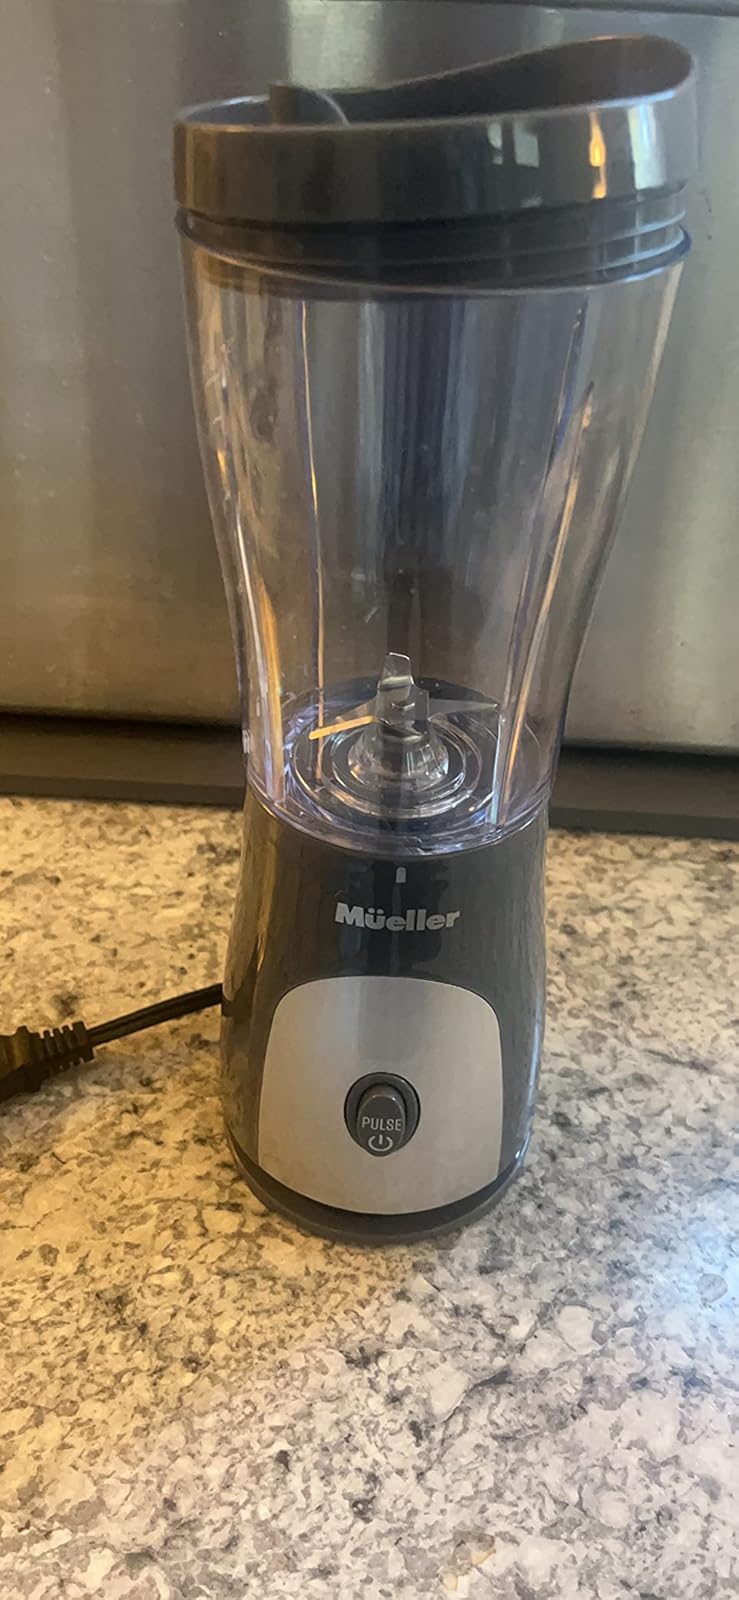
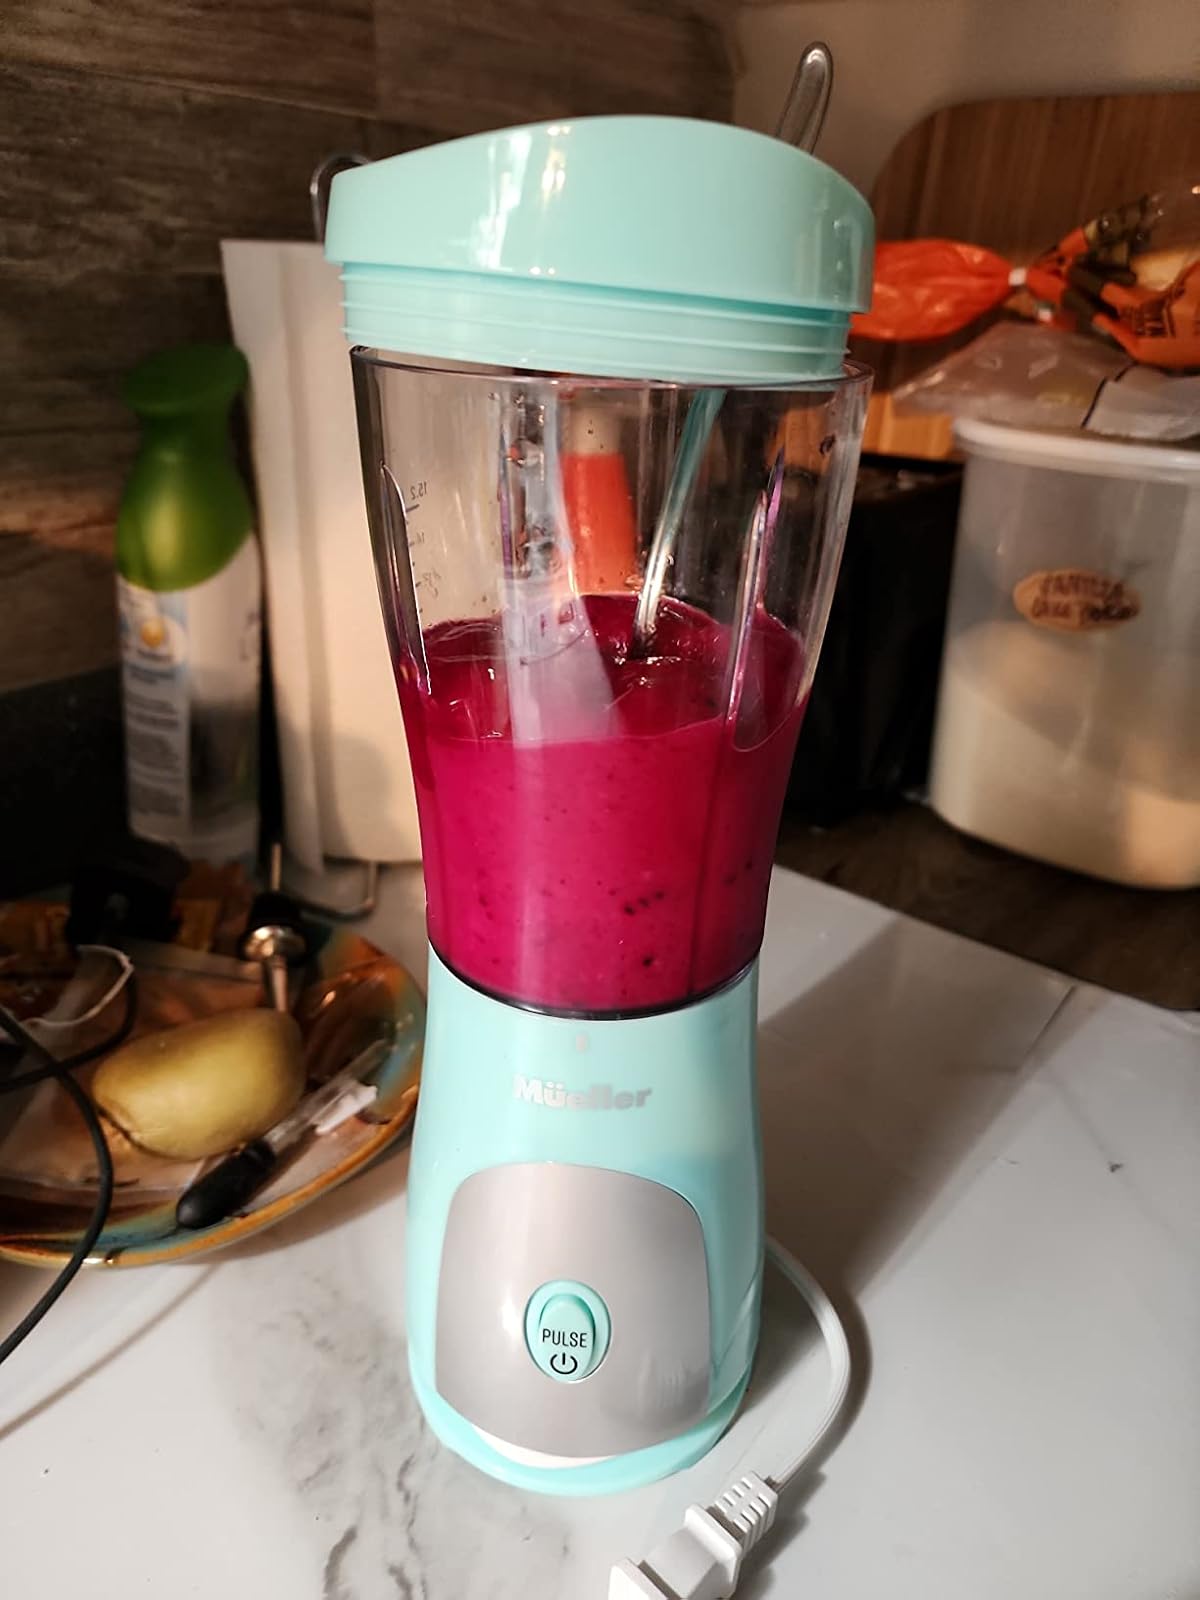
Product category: items_blender
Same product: no